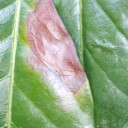
Label: Phoma